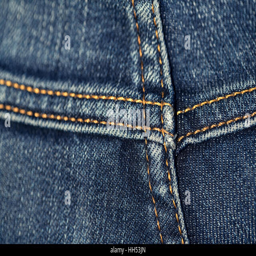
macro closeup of yellow stitch on a pair of faded denim jeans in a cross position .